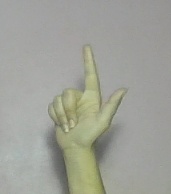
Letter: laam